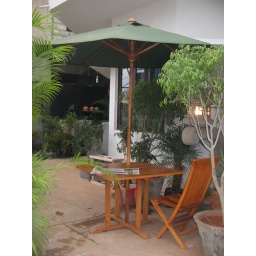
four chairs + table +umbrella in teak wood Rs 30000/- +vat